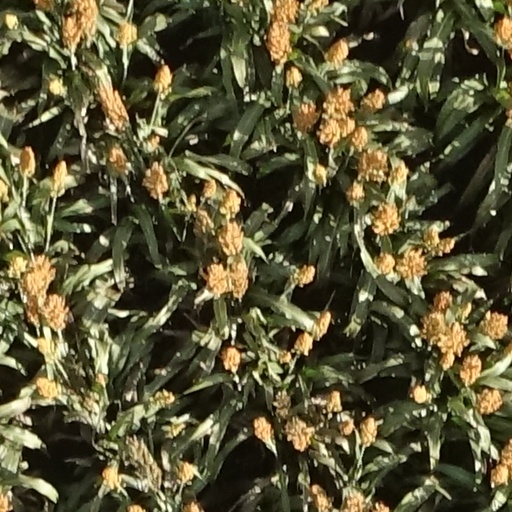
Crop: sorghum